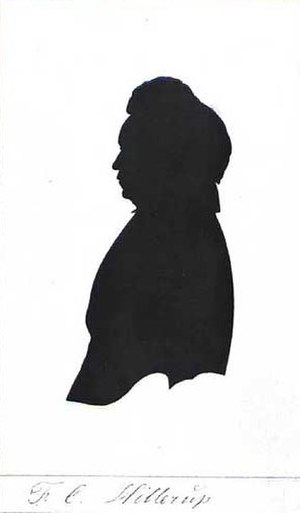
Frederik Christian Hillerup
F.C. Hillerup. Silhouet af Niels Christian Fausing
Frederik Christian Hillerup var en dansk forfatter.